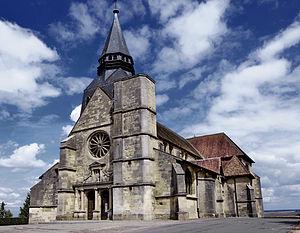
Église Saint-Didier de Clermont-en-Argonne This building is indexed in the Base Mérimée, a database of architectural heritage maintained by the French Ministry of Culture,